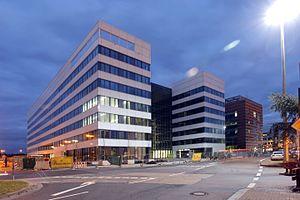
Fraport est une entreprise allemande spécialisée dans la gestion aéroportuaire. Fraport est l'exploitant de l'aéroport de Francfort-sur-le-Main, ville dans laquelle est également situé son siège social. Elle tient également des participations dans autres aéroports allemands et à l'étranger.